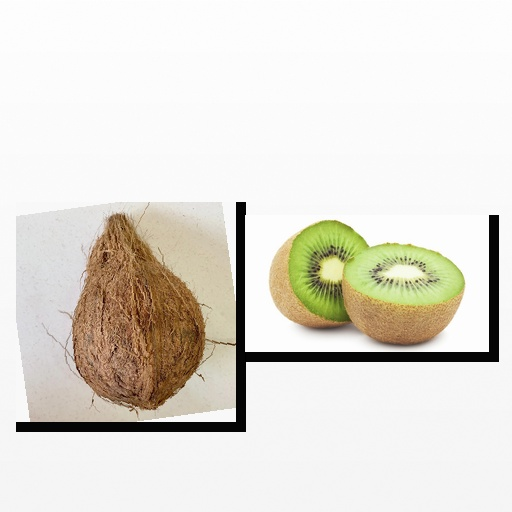
Food items: coconut, kiwi